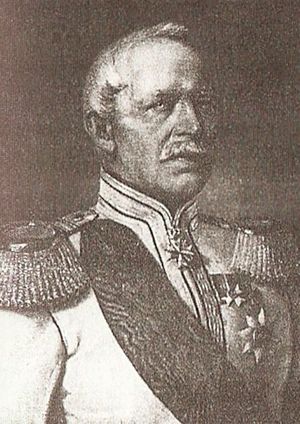
Hessens regenter / Kurfyrster af Hessen (Kurhessen), 1813-1866
Liste over regenter over Hessen er en oversigt over de fyrstelige linjer, som har regeret i regionen Hessen i den vestlige og centrale del af Tyskland. Fra 962-1806 var Hessen et land, senere flere lande, under Det tysk-romerske rige. Oprindeligt var Hessen en del af landgrevskabet Thüringen, men fra midten af det 13. århundrede blev det et selvstændigt grevskab, da den yngre søn til Henrik II, hertug af Brabant, arvede området.